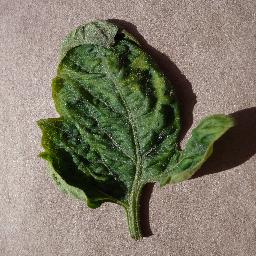
Label: Tomato___Tomato_Yellow_Leaf_Curl_Virus